Shichahai station

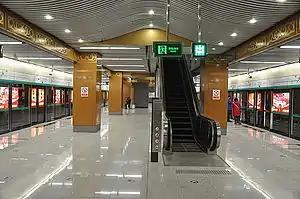
Platform

Shichahai is a station on Line 8 of the Beijing Subway. The station opened on December 28, 2013.